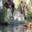
Label: bear